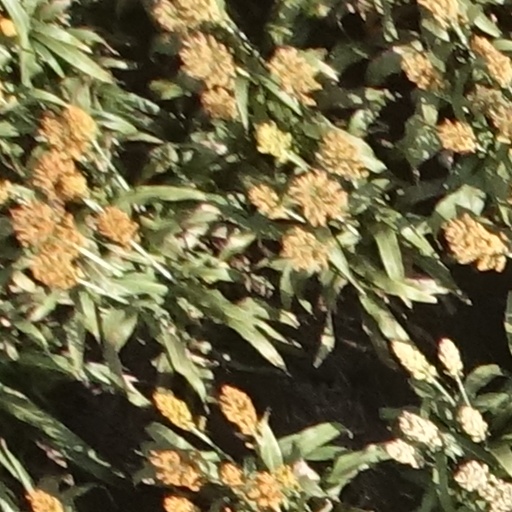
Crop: sorghum